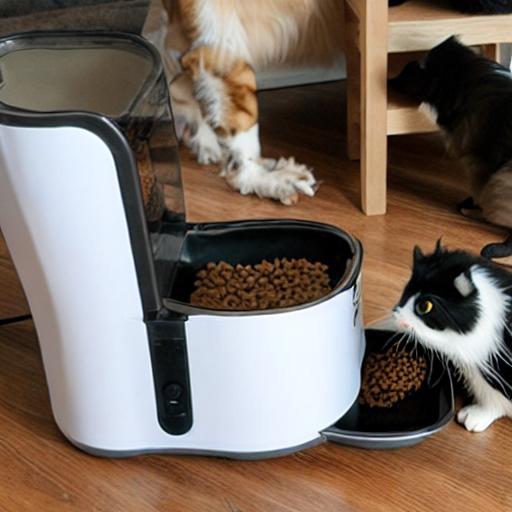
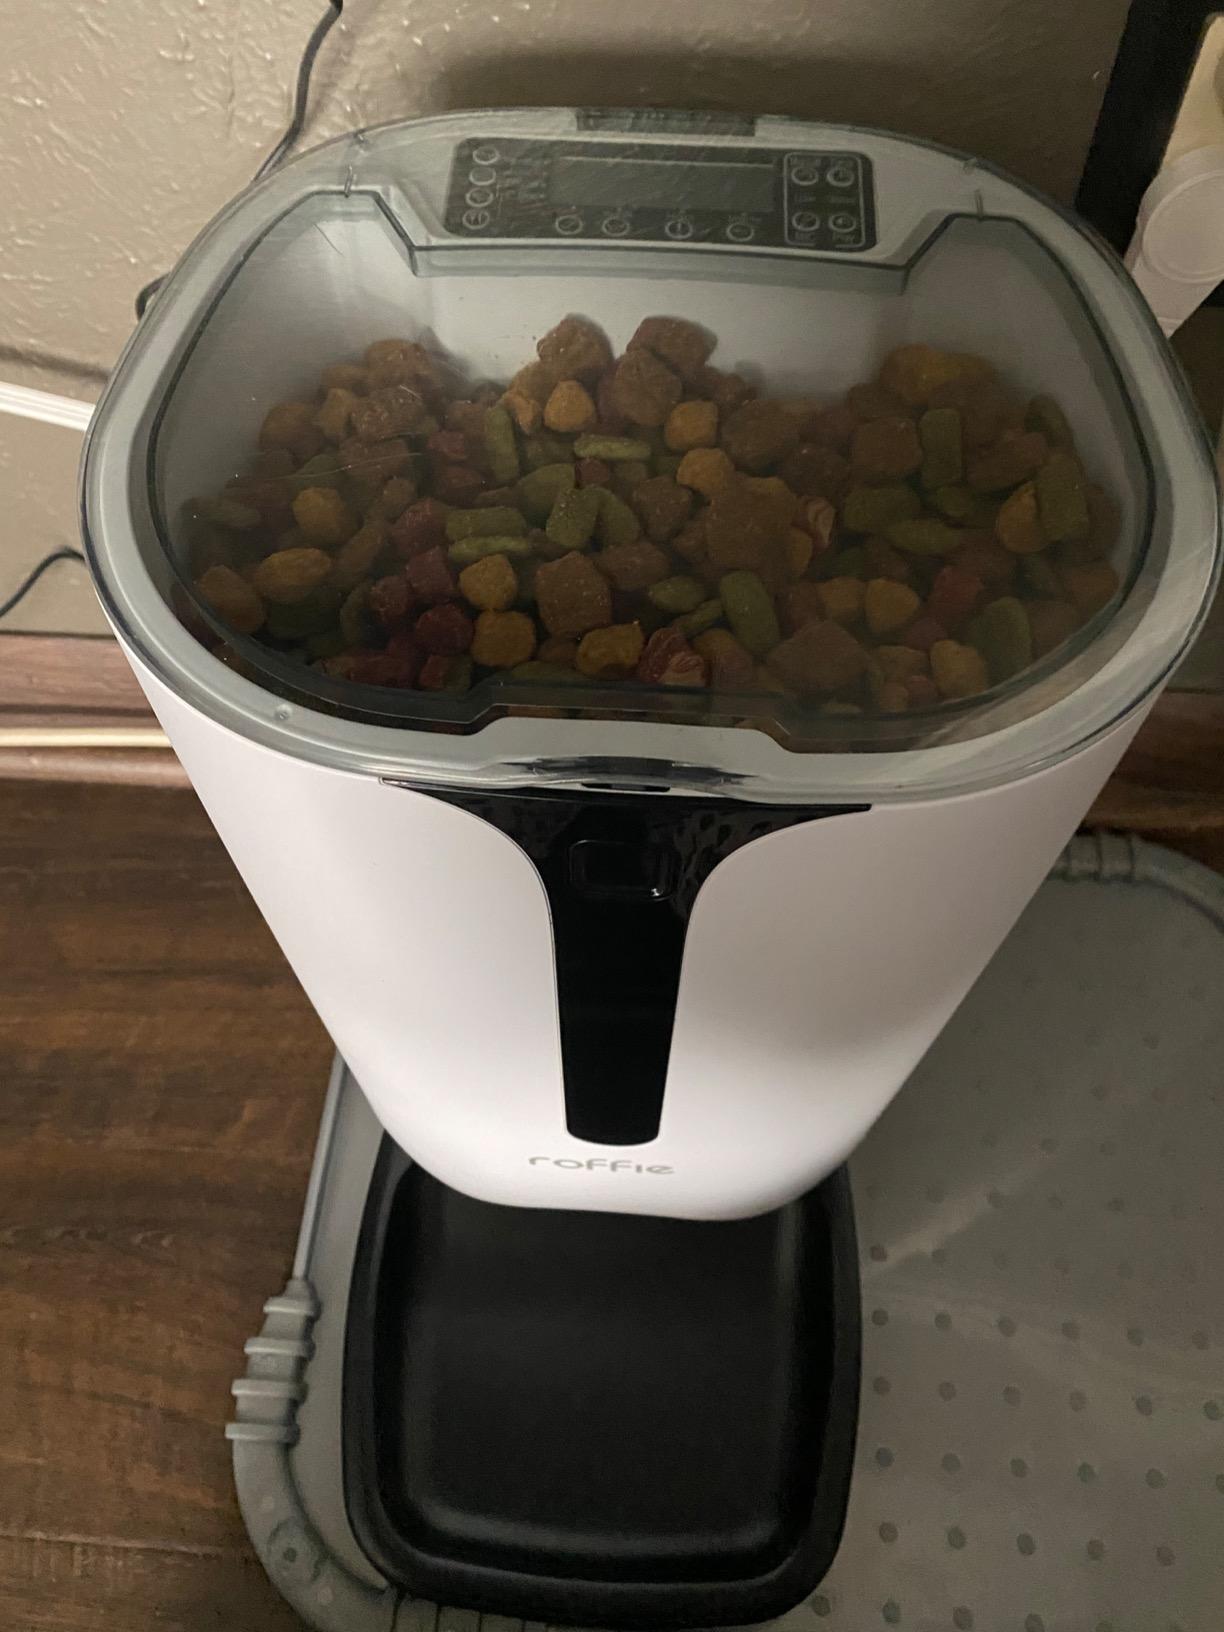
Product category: items_feeder
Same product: no